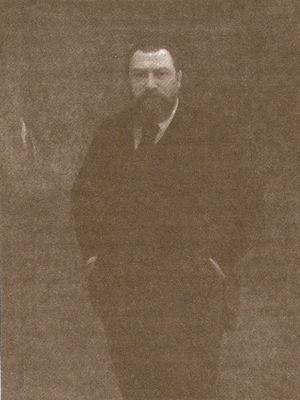
Alfred Riom (1842-1908)
Alfred Riom, né le 10 octobre 1842 à Nantes et mort le 28 juillet 1908 à Nantes, est un industriel et un homme politique français, maire de Nantes de 1892 à 1896.